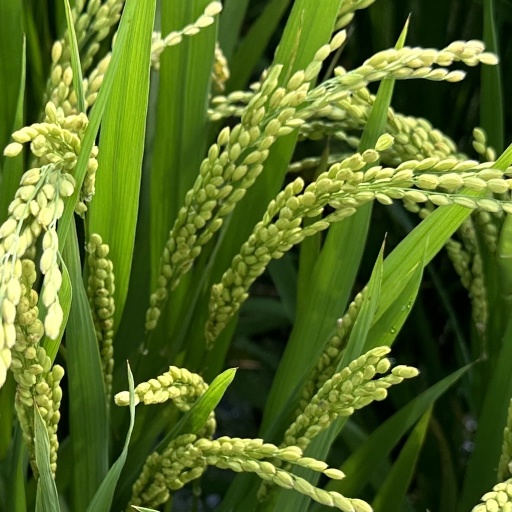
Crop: rice